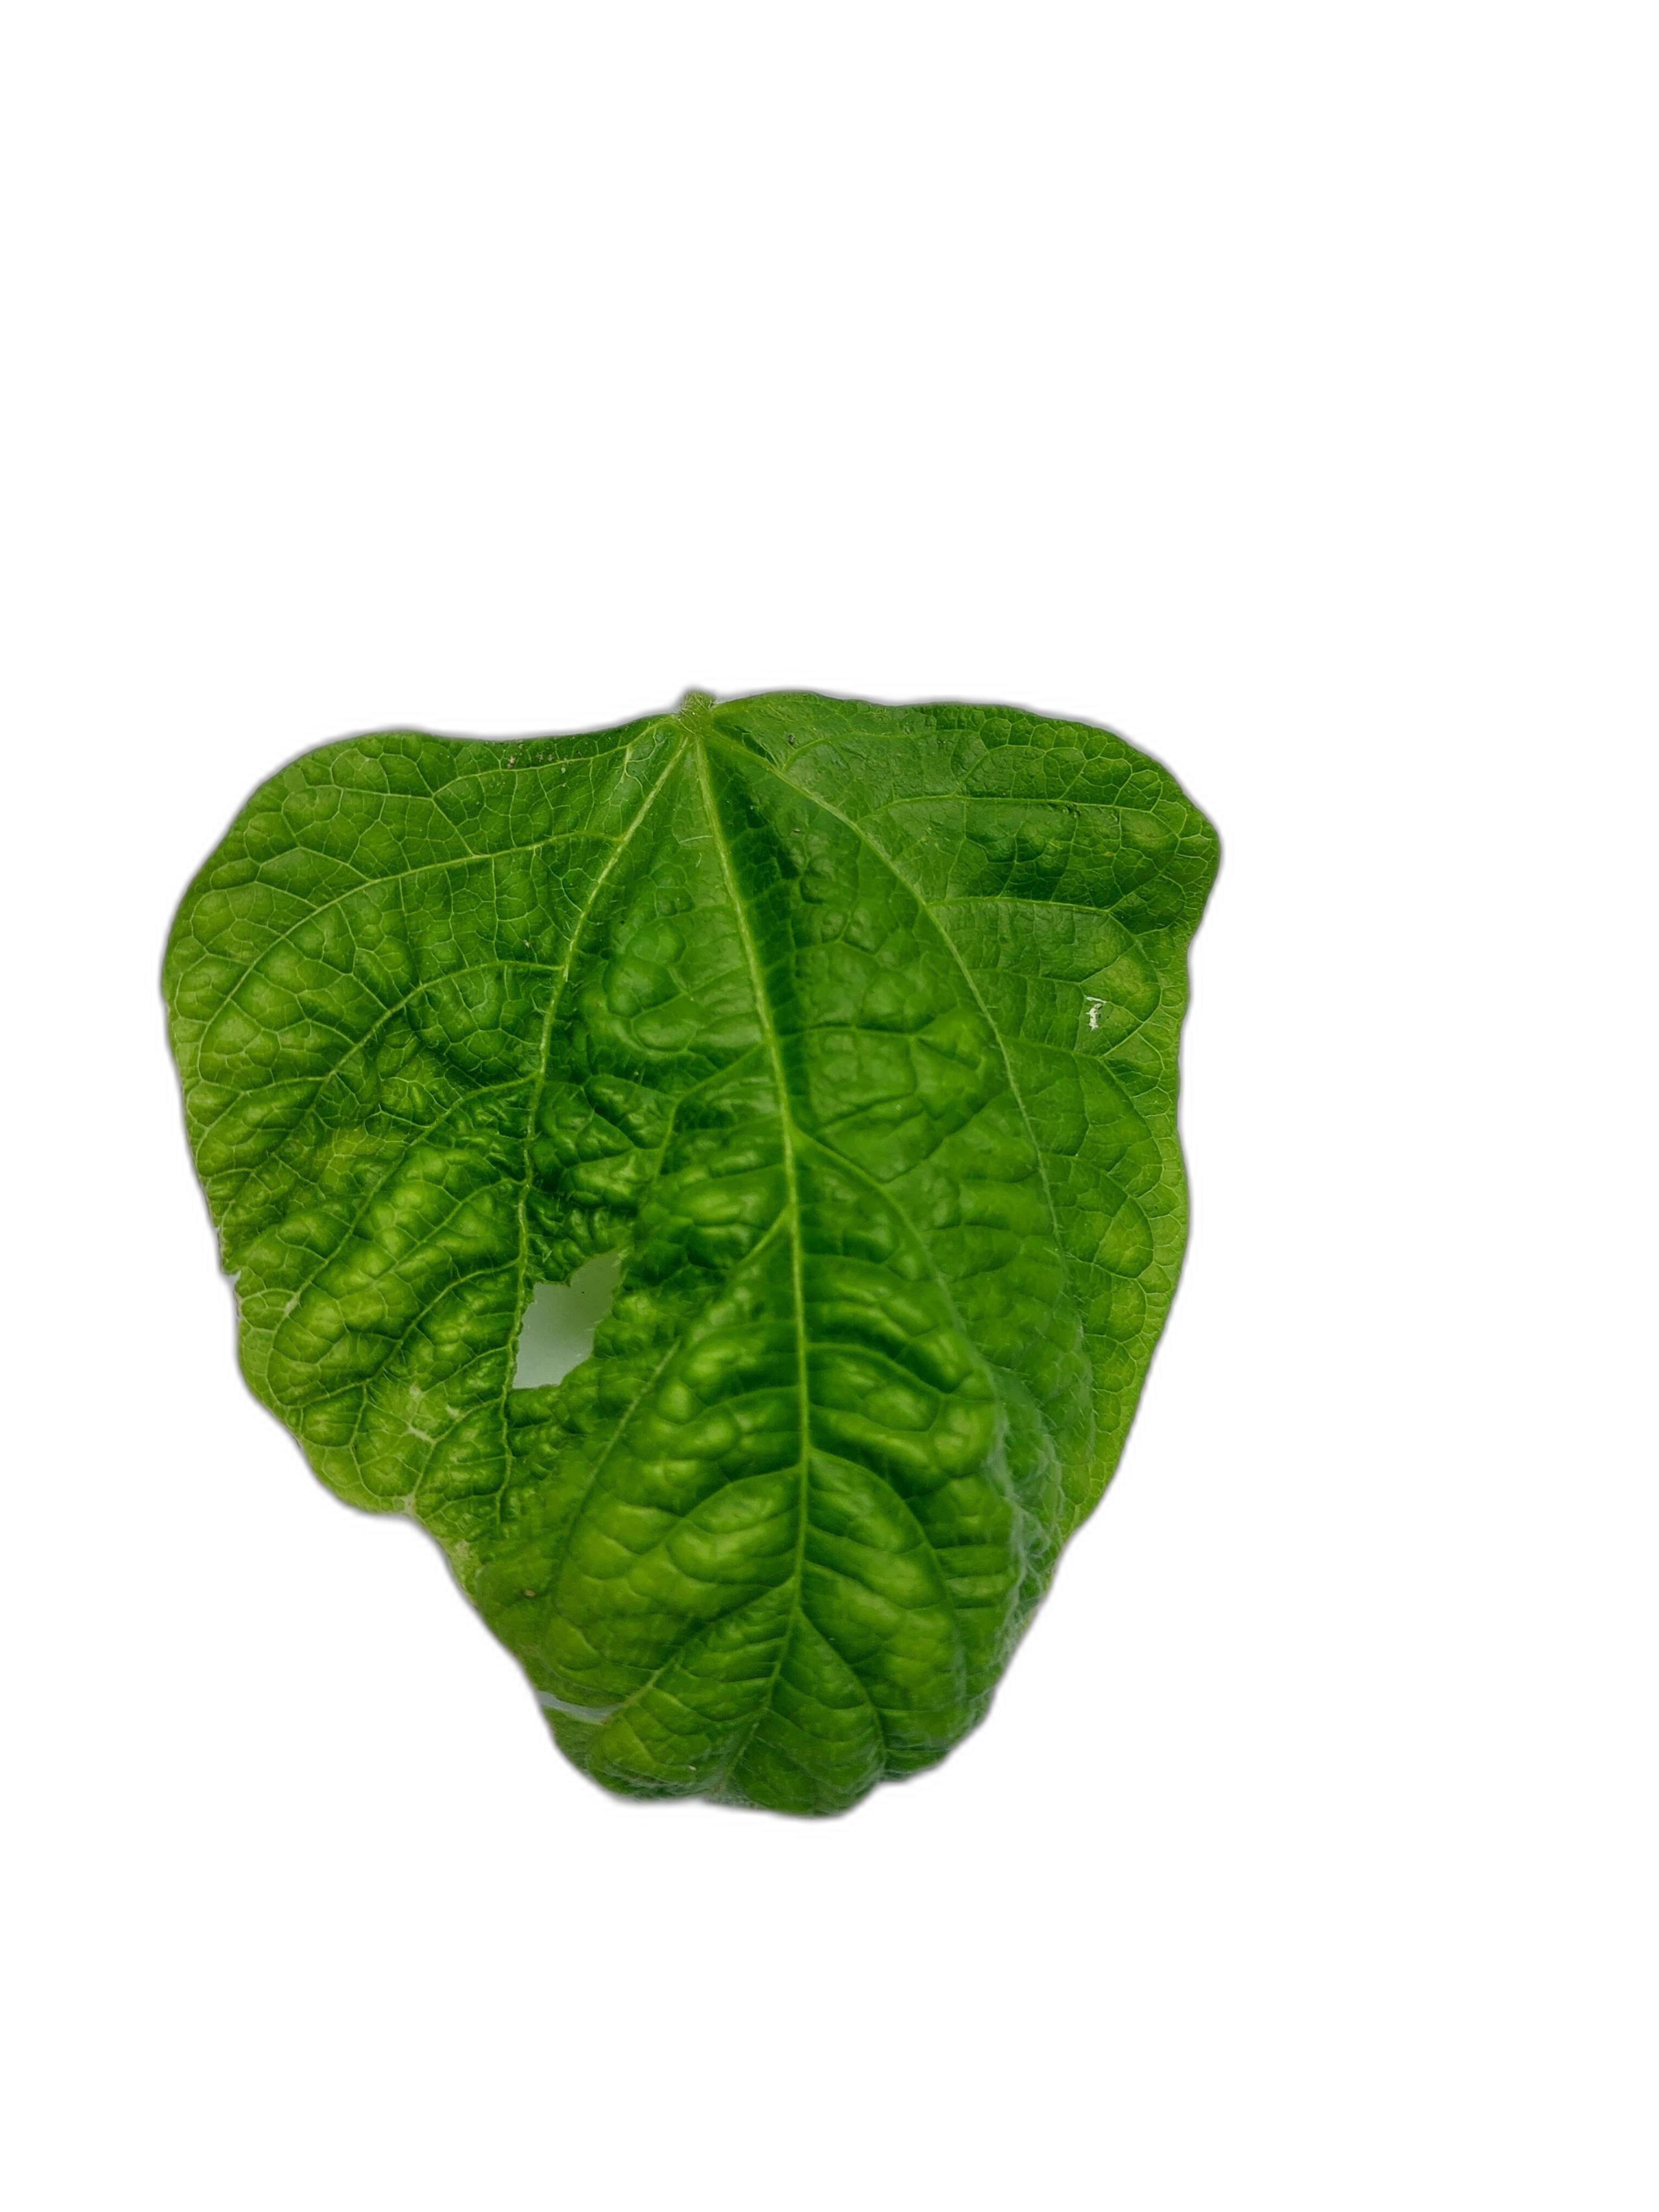
Label: Leaf Crinkle